Mount Garibaldi

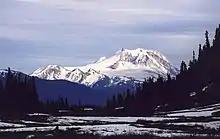
Mount Garibaldi with Mount Price and Clinker Peak in the left-centre

Glacial overlap was most significant on the west and somewhat to the south. Subsequent melting of the ice sheet and its component glaciers removed support from the western flank of Mount Garibaldi, resulting in a series of landslides between 12,800 and 11,500 years ago that moved nearly half of the volcano's volume into the Squamish Valley. This catastrophic collapse produced the Cheekye Fan and the scarp exposing the internal structure of Mount Garibaldi. Soon before or after the buried ice had melted away, the Dalton Dome stage commenced with the eruption of dacite lava down Mount Garibaldi's north and northeastern flanks. Another dacite flow issued from Dalton Dome shortly after the ice sheet had receded, having travelled down the landslide scarp on Mount Garibaldi's western flank. Possibly contemporaneous volcanism occurred at Opal Cone with the eruption of the voluminous Ring Creek lava flow between 10,700 and 9,300 years ago. This represents the latest known eruptive event at Mount Garibaldi and the volcano is now considered to be dormant.